Amway Arena

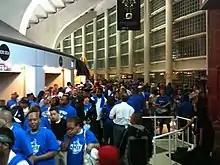
The arena had only one concourse for over 17,000 people, which would get extremely congested.

During its entire lifetime, the arena was colloquially known by the nickname of "The O-Rena". It was officially named Orlando Arena, then TD Waterhouse Centre, and finally Amway Arena.